Doug Mientkiewicz

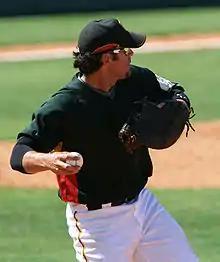
Mientkiewicz with the Pirates in Spring Training 2008

On February 11, 2008, Mientkiewicz signed a minor league contract with an invitation to spring training with the Pittsburgh Pirates. In his only season in Pittsburgh, he batted .277 with two home runs and 30 runs batted in, mostly backing up Adam LaRoche at first base. He also made 33 appearances at third base and ten in right field. He briefly left the team during the season while his wife, Jodi, had heart surgery.